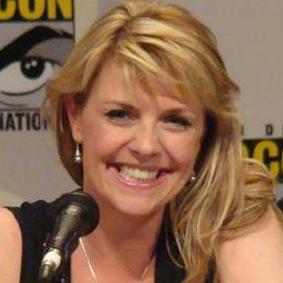
Age: 48